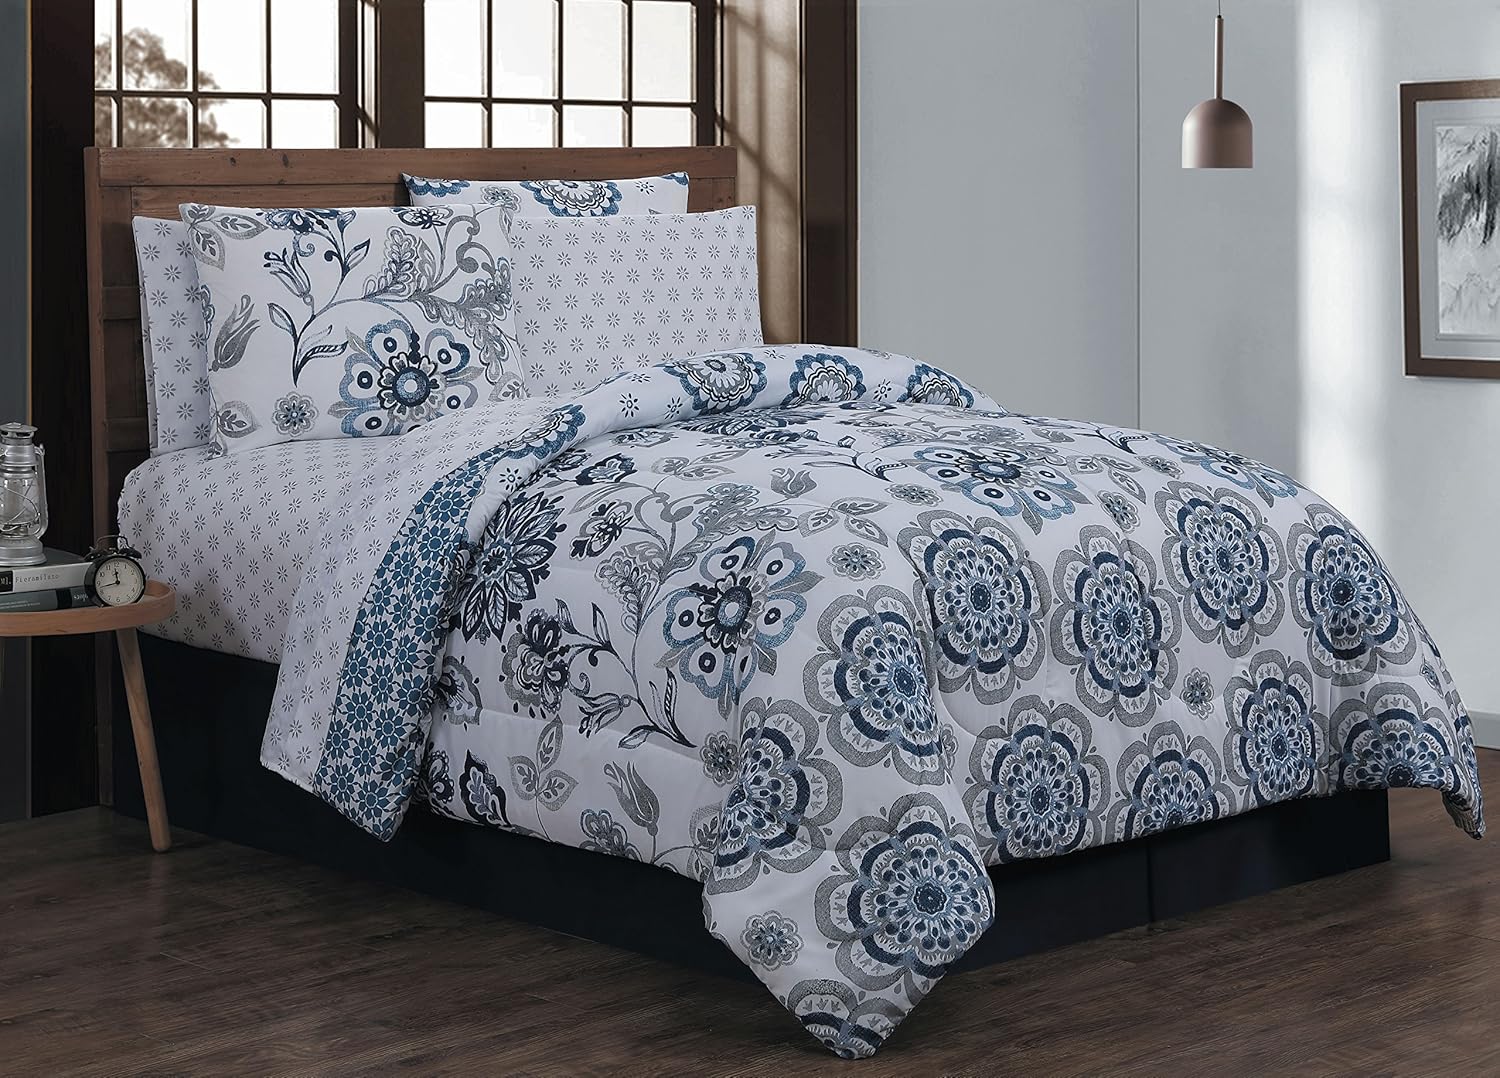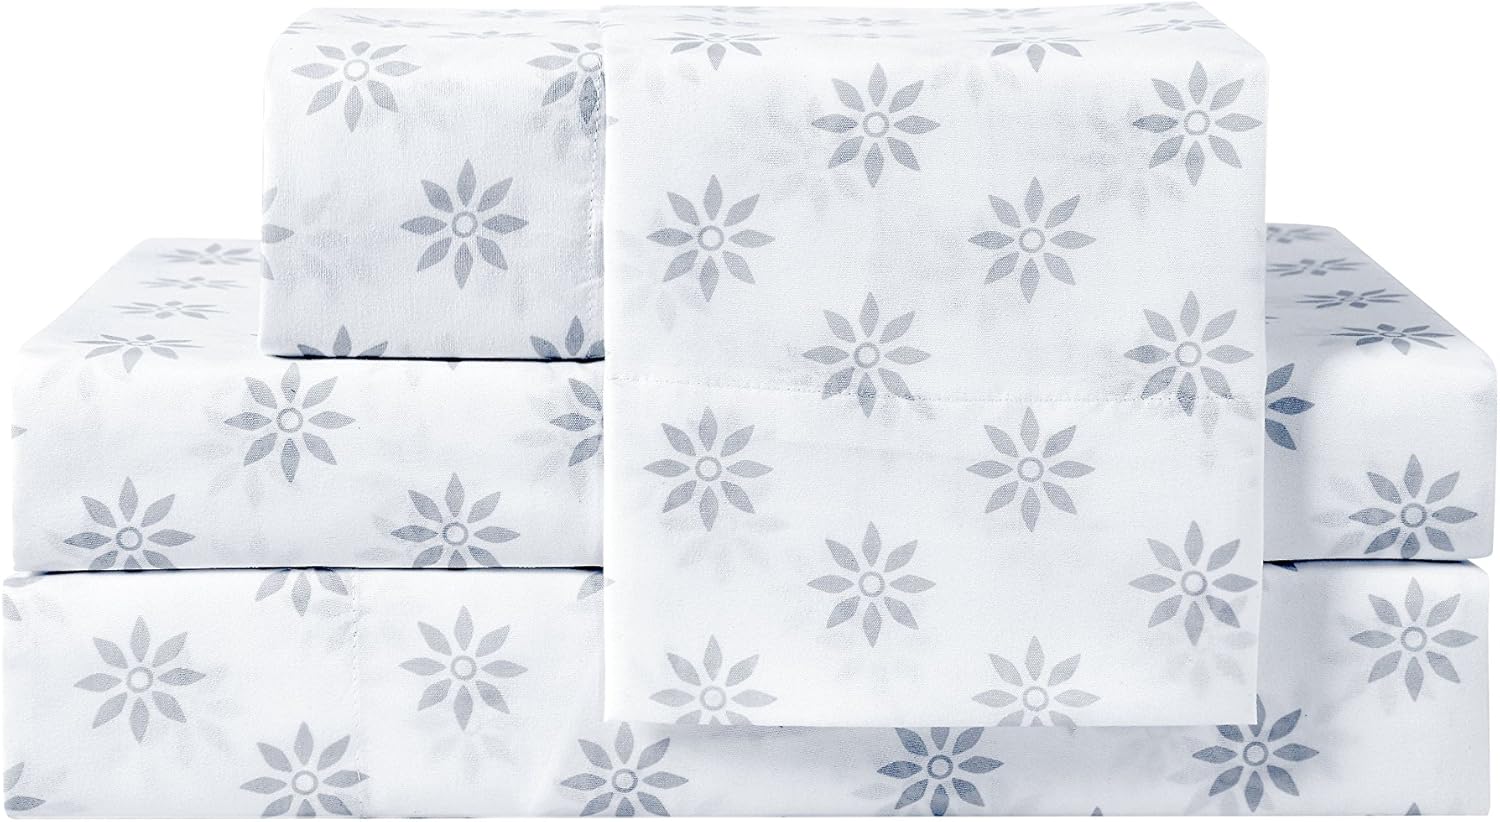
Avondale Manor Geneva Home Fashion Cobie 8-Piece Comforter Set, King, Blue
Category: Amazon Home
Geneva Home Fashion Cobie 8-Piece Comforter Set, King, Blue Make your bed an eye-catching centerpiece in your bedroom with the Geneva Home Fashion Cobie comforter set. The printed reversible patterns of this modern and elegant comforter adds style to any room. About Geneva Home Fashion - At Geneva Home Fashion, innovative ideas are combined with a keen attention to design. The result is comforters, quilts, bedspreads, throws, sheets and other textile products that are rich in color, texture, and style. Reinvent your bedroom with luxurious bedding that creates elegant and inviting spaces with a fresh and modern look. Geneva Home Fashion believes everybody deserves a beautiful bedroom and strives to provide affordable collections that can transform any bedroom into a relaxing retreat. King dimensions: comforter: 86 inches wide x 101 inches long shams: 20 inches wide x 36 inches long with a 2-inch flange flat sheet: 102 inches wide x 106 inches long fitted sheet: 78 inches wide x 80 inches long with a 12-Inch pocket pillowcases: 20 inches wide x 40 inches long bed skirt: 78 inches wide x 80 inches long with a 15-inch drop
Features: 100% Polyester Microfiber | Imported | STYLISH COMFORTER DESIGN - This overfilled and overstuffed comforter makes a luxurious and affordable center piece to any bedroom. Its' subtle patterns provide aesthetic style and unmatched comfort. | EASY TO CLEAN - This elegant comforter and pillow set is 100% polyester microfiber and machine washable when washed as a delicate, making it easy to keep clean and maintain. | 8 PIECE COMFORTER SET - This comforter set includes 1 reversible comforter 2 shams and 2 decorative pillows, 1 fitted sheet, 1 flat sheet and 1 bed skirt | 100% HYPOALLERGENIC - The comforter set's luxurious microfiber fabric is completely hypoallergenic, for a healthy and comfortable sleep experience. | REVERSIBLE PATTERN - The comforter's reversible design makes it simple to switch up the look of your room. The patterned comforter can be reversed to show a different stylish flower pattern on the opposite side.